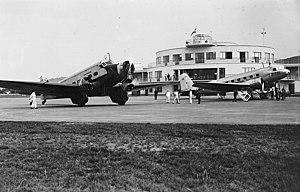
Le Wibault 283T était un avion trimoteur de transport civil français construit de 1930 à 1934 par la Société des Avions Michel Wibault et issu du prototype 280T.